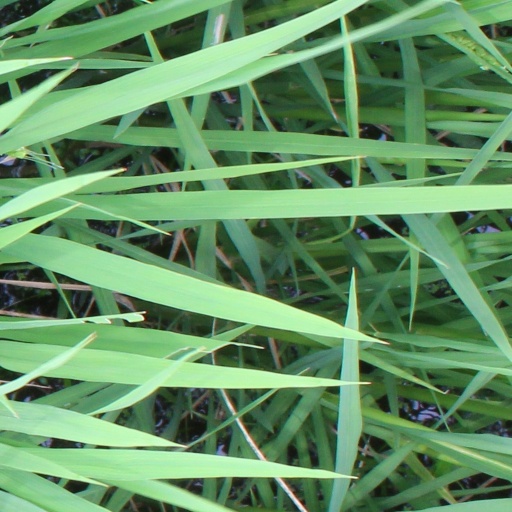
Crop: rice